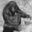
Label: chimpanzee